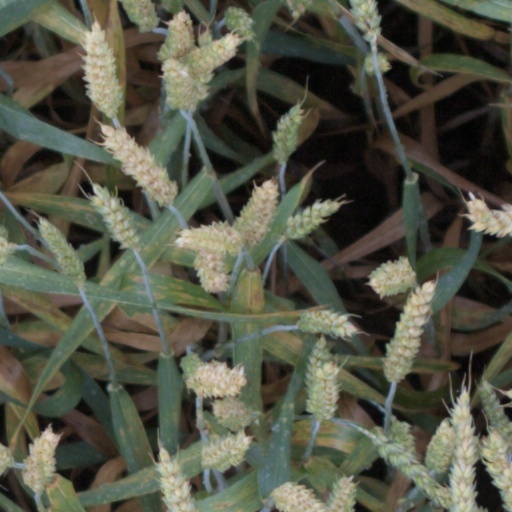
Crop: wheat